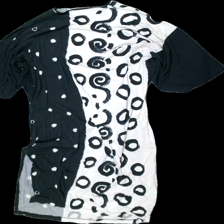
View: back
Type: Dress
Category: Ladies
Brand: Not in the list
Brand text on label: Nanso
Colors: Blue, White
Material: 71% cotton, 29% viscose
Pattern: Other
Cut: Regular, C-collar
Size: M
Season: All
Stains: Minor
Smell: Major
Price range: <50
Recommended usage: Export
Comment: Washed out, strong detergent smell